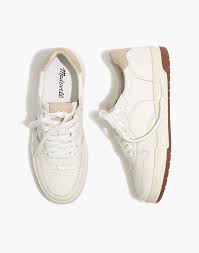
Label: Sneaker